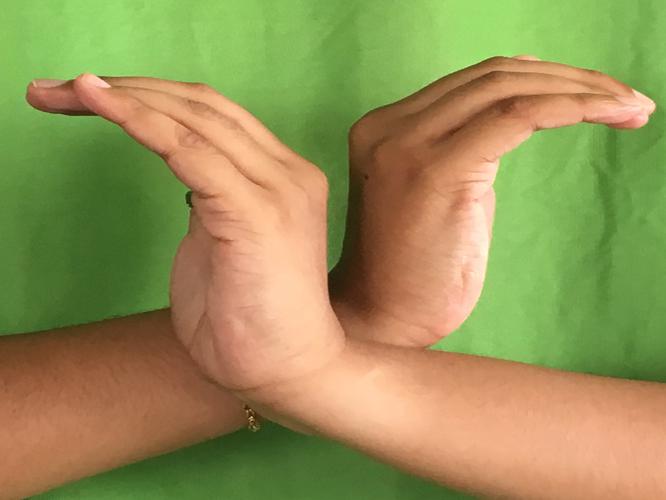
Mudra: Nagabandha
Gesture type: double_hand